Geoffrey Key

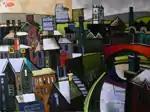
Pennine Canal by Geoffrey Key

Key's career as an artist now spans five decades and his work and exhibitions have been widely appraised and reviewed. His paintings and sculpture feature in several public art collections in North West England, including Salford and Manchester Art Galleries. His work is also held in private and corporate collections including the National Westminster Bank, Mandarin Oriental Hong Kong, the Hong Kong Jockey Club, the Chateau de St Ouen and Perrier. Key has represented the UK in invited exhibitions in Europe. Shows have taken place across the UK, Europe, Asia, Australia and the USA and his work is exhibited and sold in galleries in the UK, Ireland, the US and Hong Kong.